Louis XIV

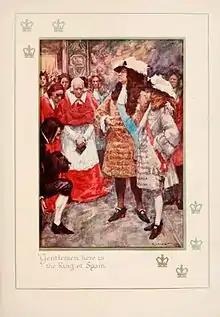
The future PhilipV being introduced as King of Spain by his grandfather, Louis XIV

Louis's legal reforms were enacted in his numerous Great Ordinances. Prior to that, France was a patchwork of legal systems, with as many traditional legal regimes as there were provinces, and two co-existing legal systems—customary law in the north and Roman civil law in the south. The "Grande Ordonnance de Procédure Civile" of 1667, the "Code Louis", was a comprehensive legal code imposing a uniform regulation of civil procedure throughout the kingdom. Among other things, it prescribed baptismal, marriage and death records in the state's registers, not the church's, and it strictly regulated the right of the "Parlements" to remonstrate. The "Code Louis" later became the basis for the Napoleonic code, which in turn inspired many modern legal codes.